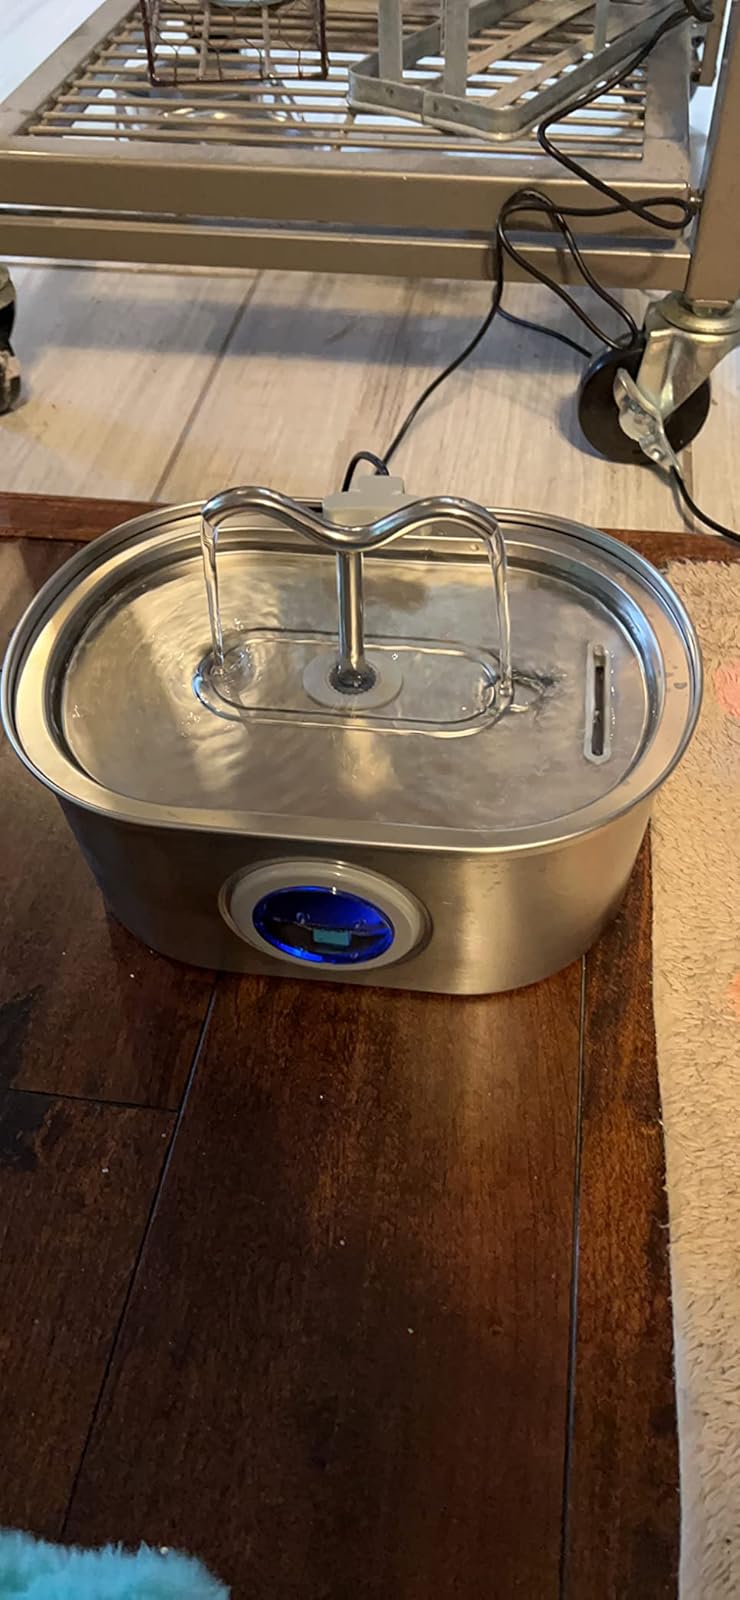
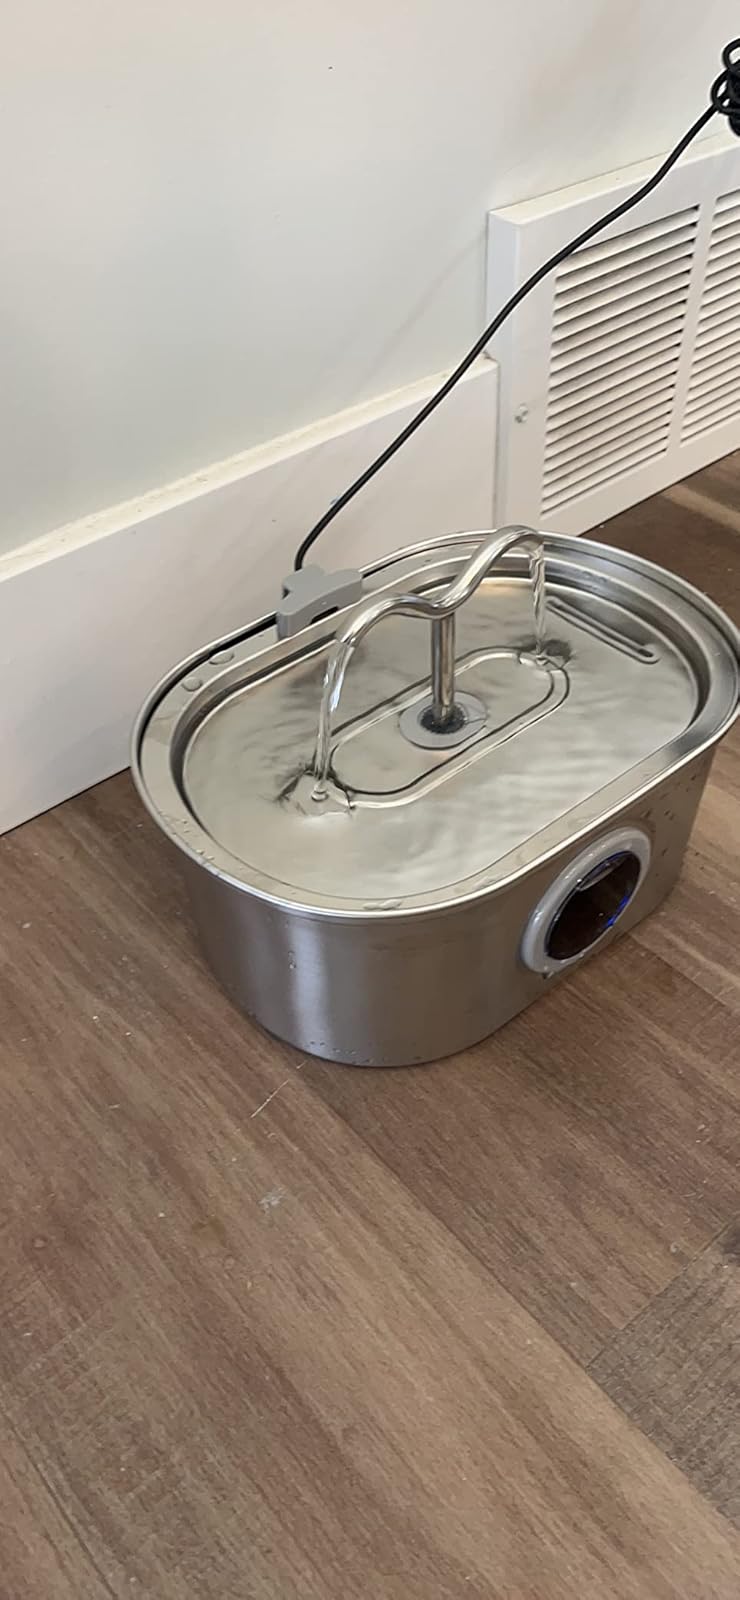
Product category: items_bowl
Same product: yes